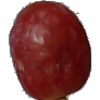
Label: Grape Pink 1